Anzac Day in Queensland

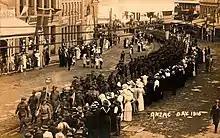
First Anzac Day parade in Brisbane, 25 April 1916

Anzac Day is a day of remembrance in Queensland, Australia. It is a public holiday held on 25 April each year. The date is significant as the Australian and New Zealand troops (the ANZACs) first landed at Gallipoli in World War I on 25 April 1915.